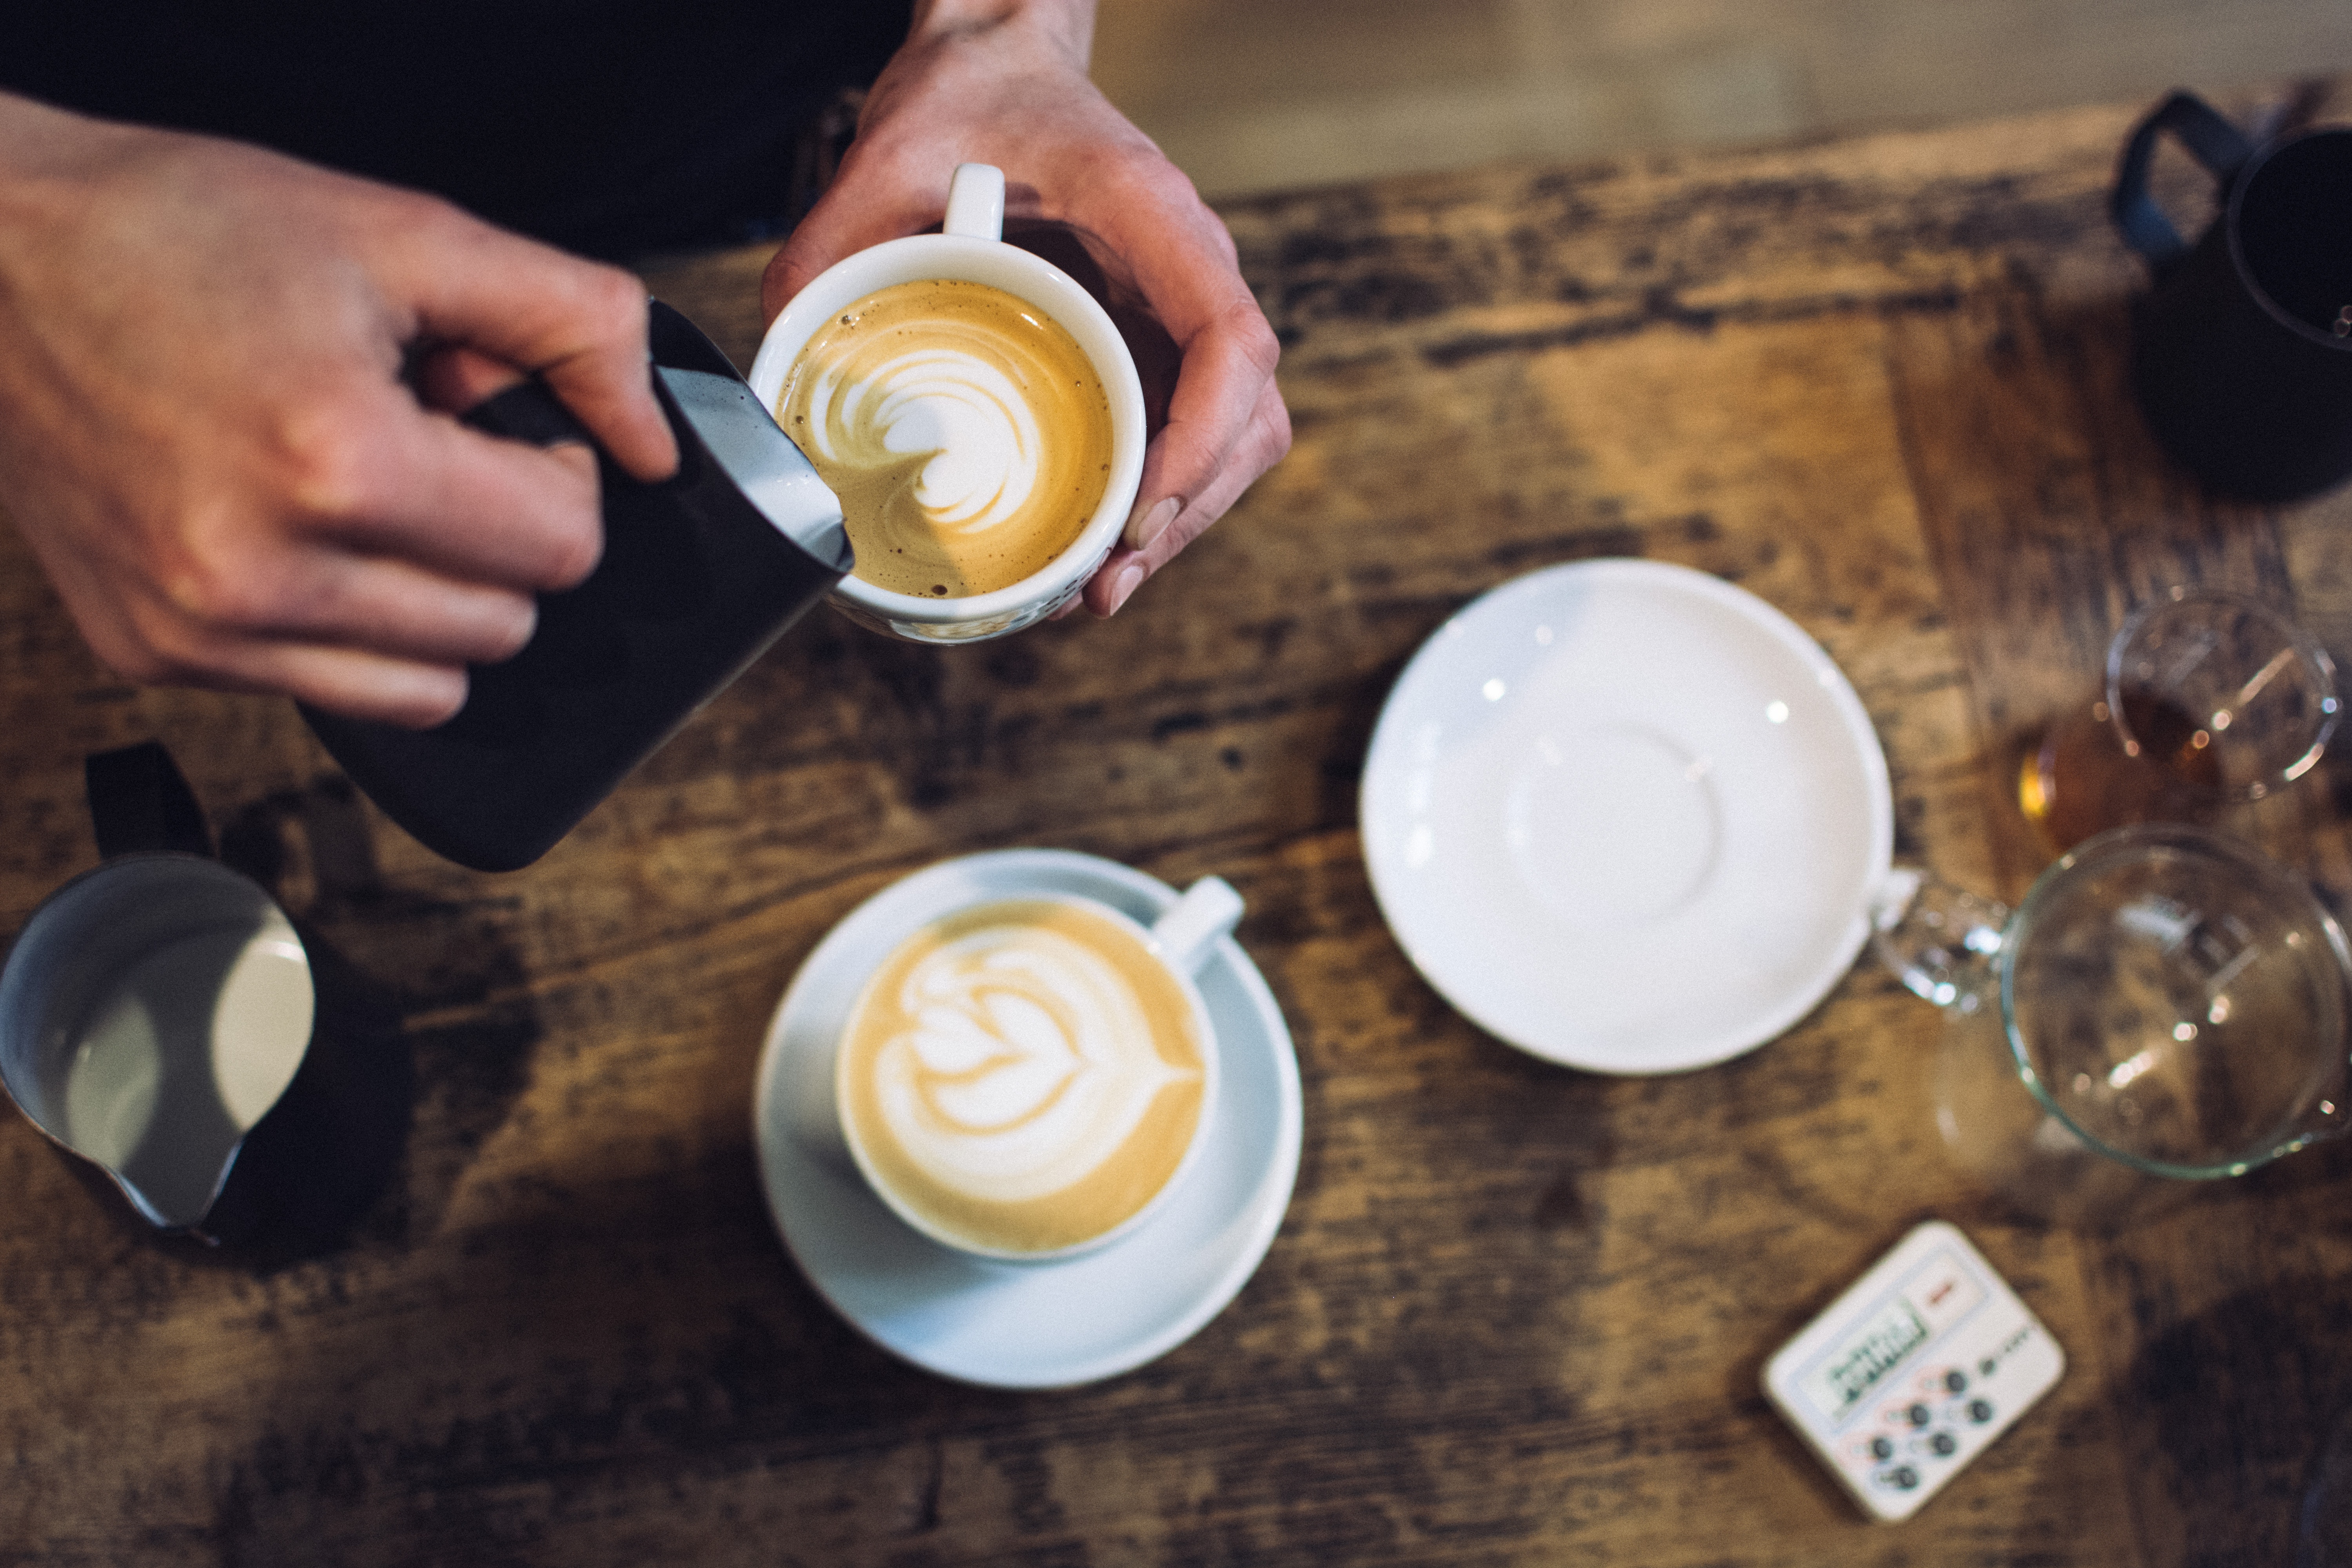
hand, cafe, coffee, wood, tea, cup, latte, drink, breakfast, espresso, coffee cup, tableware, latte art, brunch, flavor